Ketripor Hill

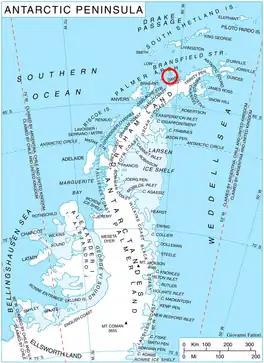
Location of Trinity Island in the Antarctic Peninsula region

Ketripor Hill (‘Halm Ketripor’ \'h&lm 'ke-tri-por\) is the ice-covered hill rising to 962 m in northwestern Trinity Island in the Palmer Archipelago, Antarctica. It surmounts Saldobisa Cove to the northwest and Olusha Cove to the southwest, and has steep and partly ice-free north and east slopes. The hill is named after the Thracian King Ketripor, 352-347 BC.